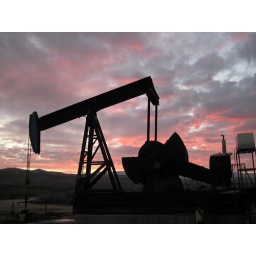
building of belridge tanks. Well 44 in asphalto field